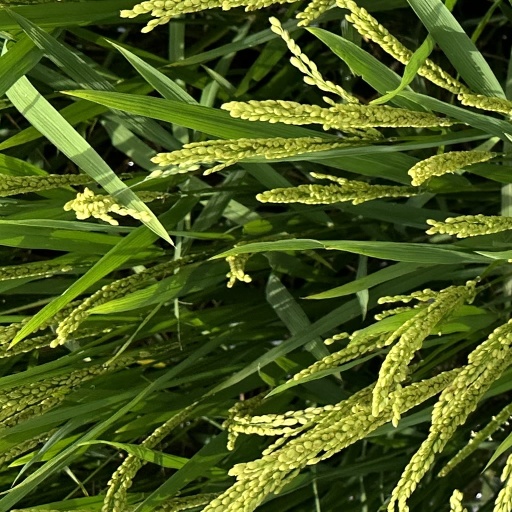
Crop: rice